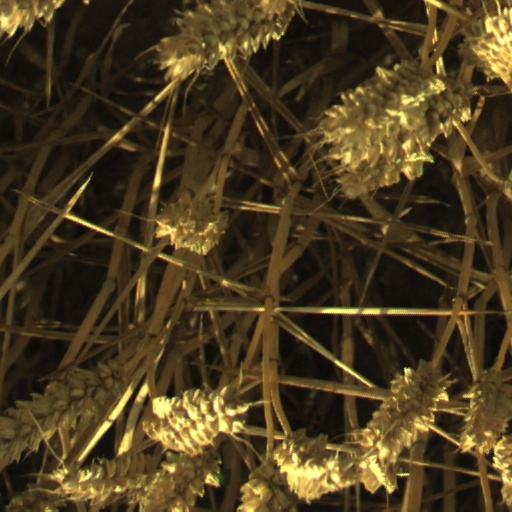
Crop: wheat